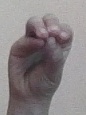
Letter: ha